High Precision Event Timer

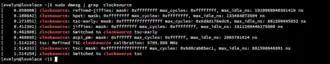
A Linux boot log showing the switch from HPET to TSC as system clocksource

Operating systems designed before HPET existed cannot use HPET, so they use other timer facilities. Newer operating systems tend to be able to use either. Some hardware has both. Indeed, most current southbridge chips have legacy-supporting instances of PIT, PIC, Advanced Programmable Interrupt Controller (APIC) and RTC devices incorporated into their silicon whether or not they are used by the operating system, which helps very modern PCs run older operating systems.